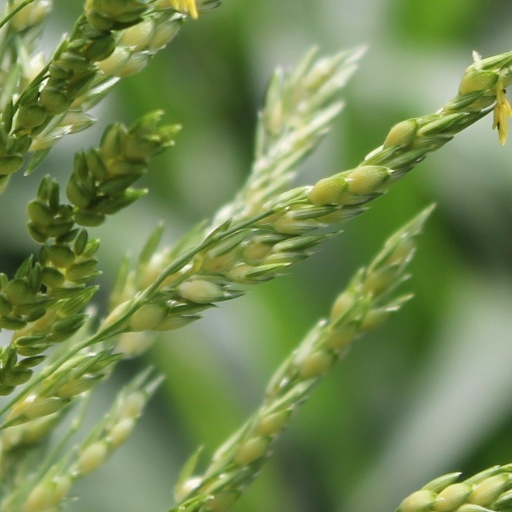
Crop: sorghum